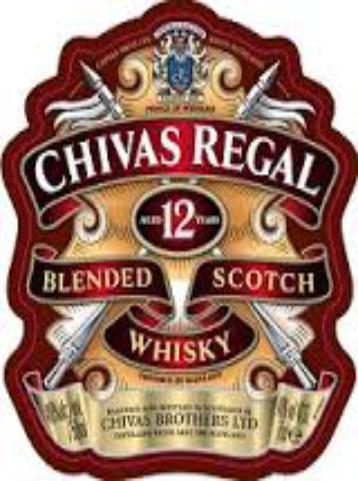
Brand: CHIVAS REGAL
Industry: Food